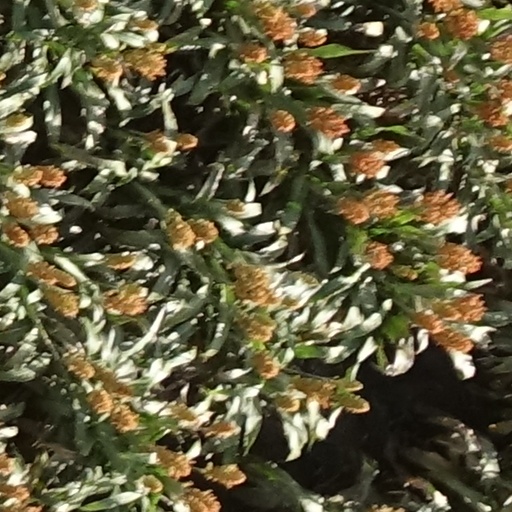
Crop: sorghum